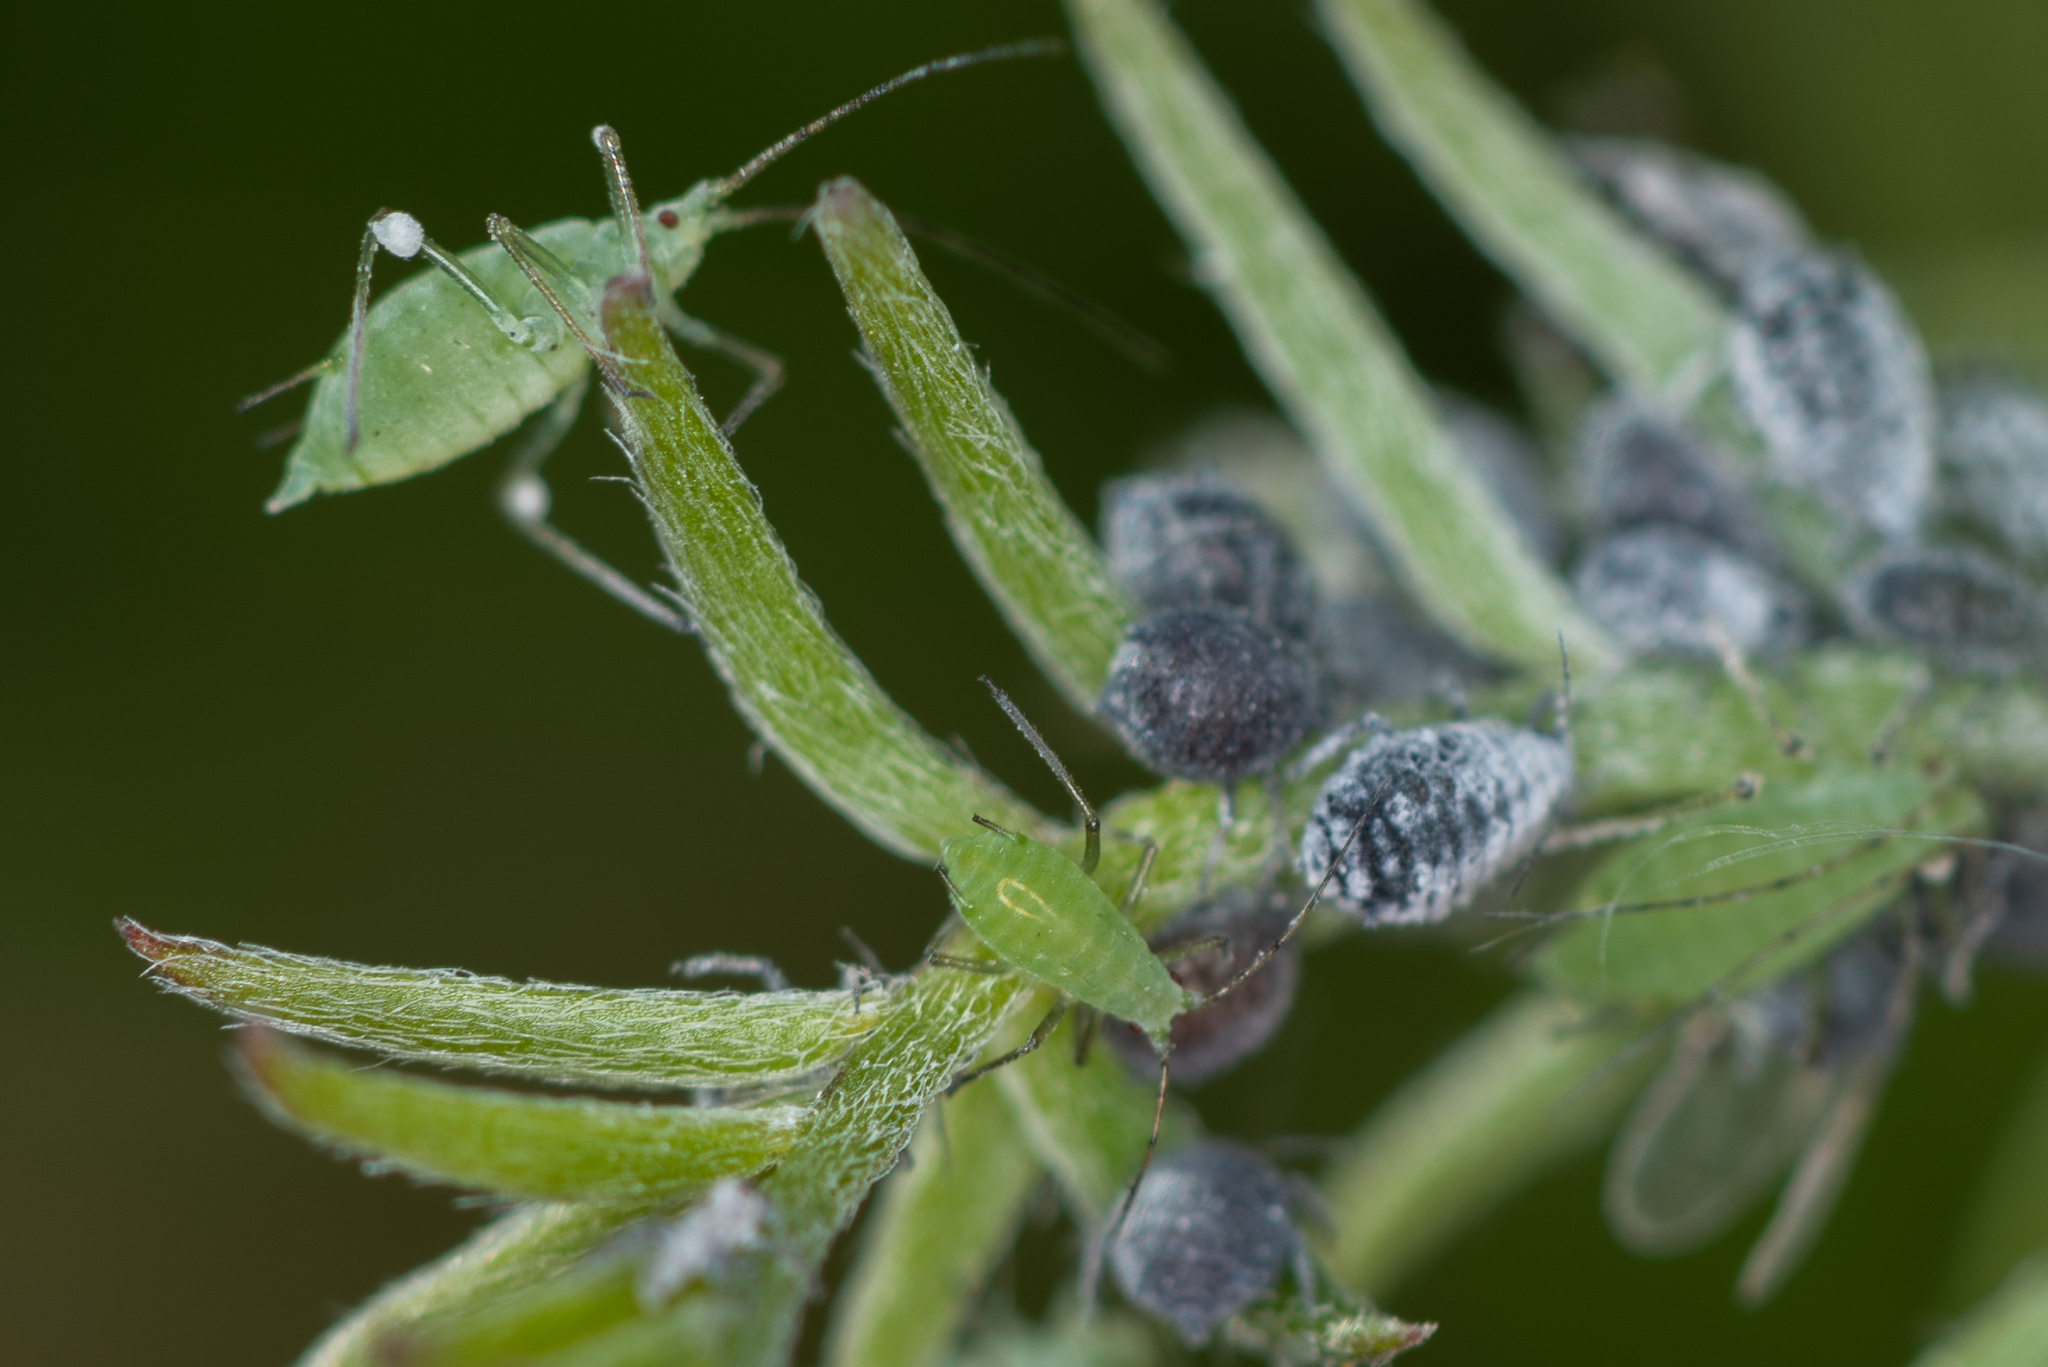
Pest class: pea_aphid